Encounter with the Unknown

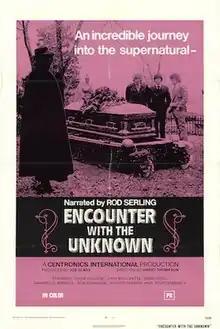

Encounter with the Unknown is a 1972 American anthology horror film directed by Harry Thomason in his directorial debut, and narrated by Rod Serling. It features three allegedly true stories involving the supernatural. The film was produced by Centronics International, an Arkansas-based studio founded by Thomason.